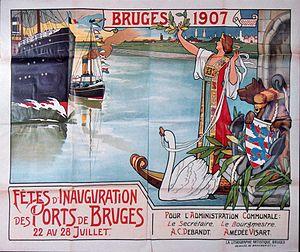
Inauguration (en 1907) du port de Zeebruges, Belgique
Camille Charles Auguste de Maere, généralement appelé Auguste de Maere ou baron de Maere ou encore de Maere-Limnander et à partir de 1897 de Maere d'Aertrycke, est un ingénieur des voies hydrauliques, un homme politique et un promoteur de port. Il est appelé le Père du Port de Zeebruges.